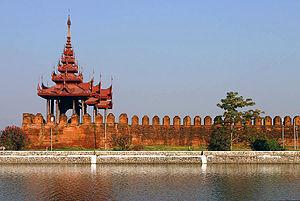
Située sur les bords de l'Irrawaddy, Mandalay est la deuxième plus grande ville de la Birmanie, avec environ un million d'habitants. Elle fut sa dernière capitale royale, entre 1860 et 1885, sous la dynastie Konbaung. On la surnommait alors la « cité des joyaux », pour son jade réputé. Elle est aujourd'hui la capitale administrative de la région de Mandalay.